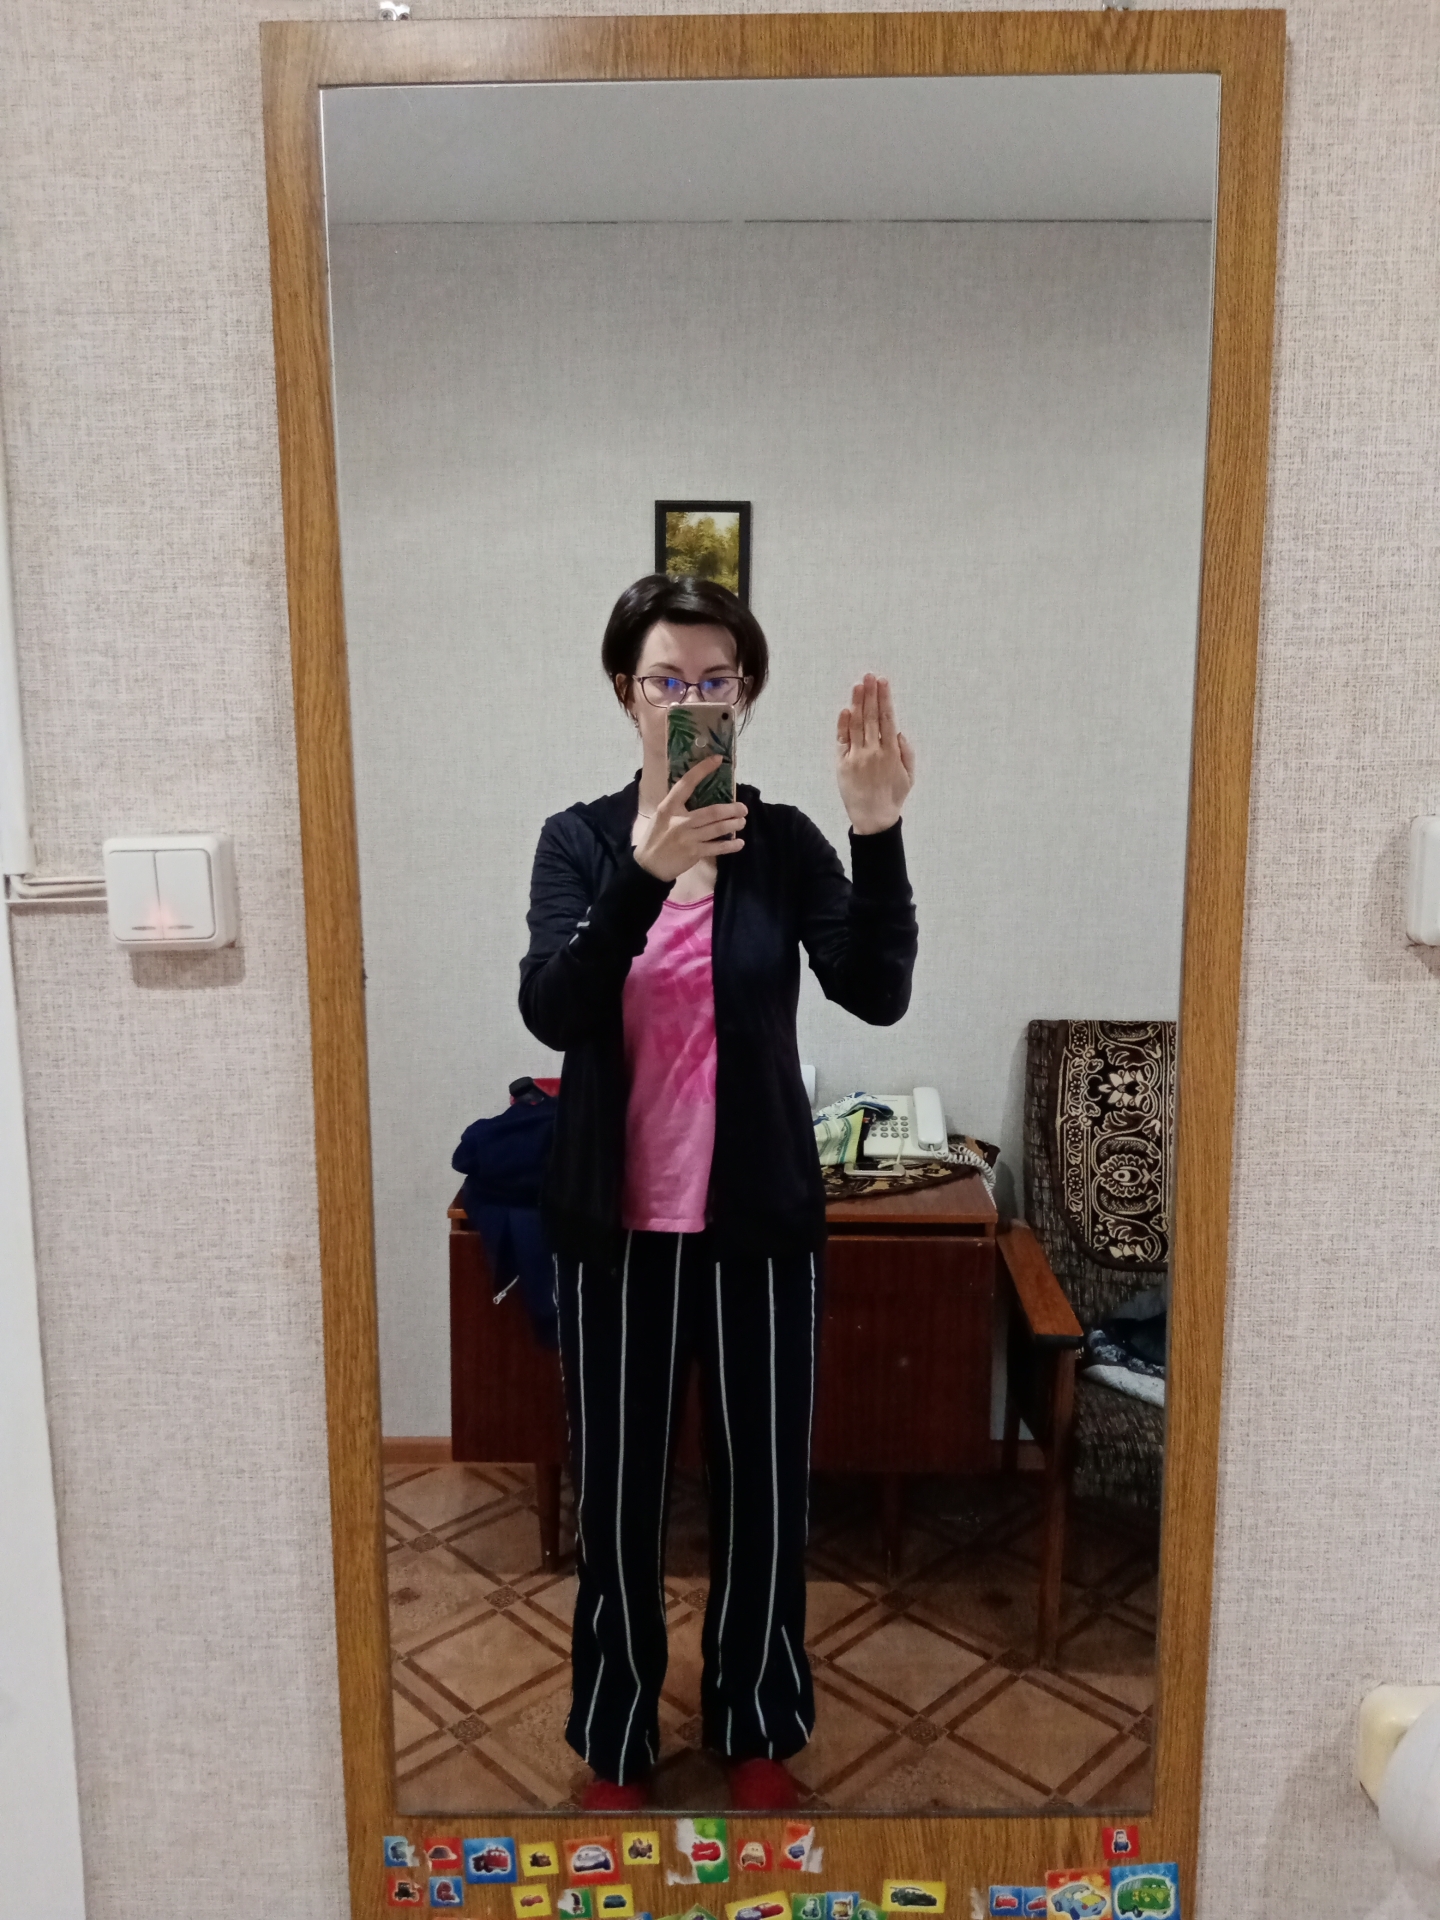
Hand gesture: stop_inverted